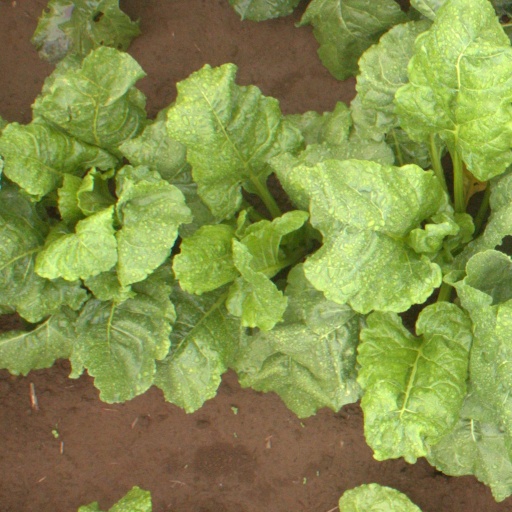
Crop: sugar beet